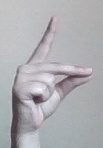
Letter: ta